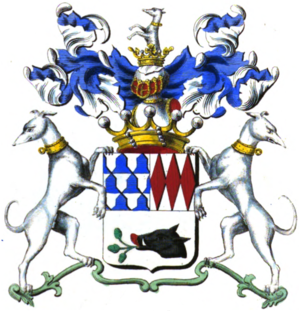
Armoiries de la famille de Geradon
Cette liste des familles contemporaines de la noblesse belge ne retient que les familles subsistantes faisant partie officiellement de la noblesse belge avec un principe légal de noblesse héréditaire, à l'exclusion des familles de nationalité belge de noblesse non reconnue ou de noblesse étrangère n'ayant pas introduit une requête d'incorporation dans la noblesse auprès de S.M. le roi des Belges.